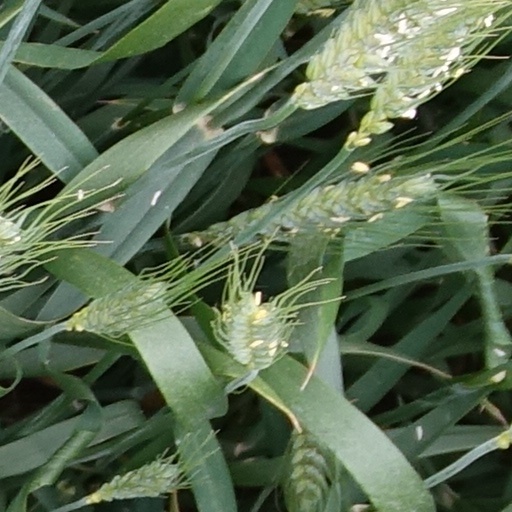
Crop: wheat